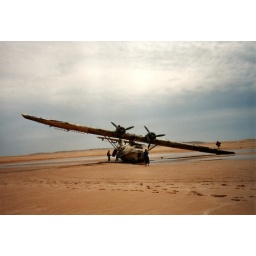
Catalina PBY flying boat N5593V abandoned in Saudi Arabia in 1960